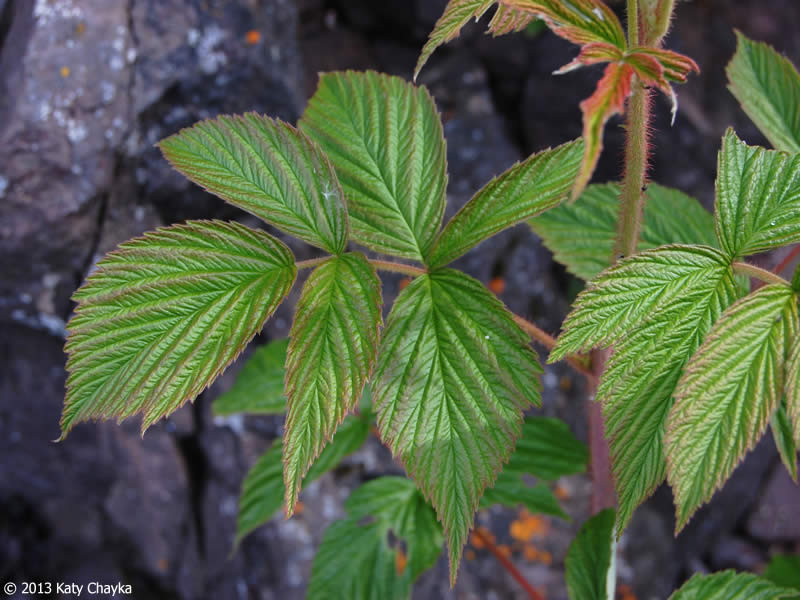
Labels: Raspberry leaf, Raspberry leaf, Raspberry leaf, Raspberry leaf, Raspberry leaf, Raspberry leaf, Raspberry leaf, Raspberry leaf, Raspberry leaf